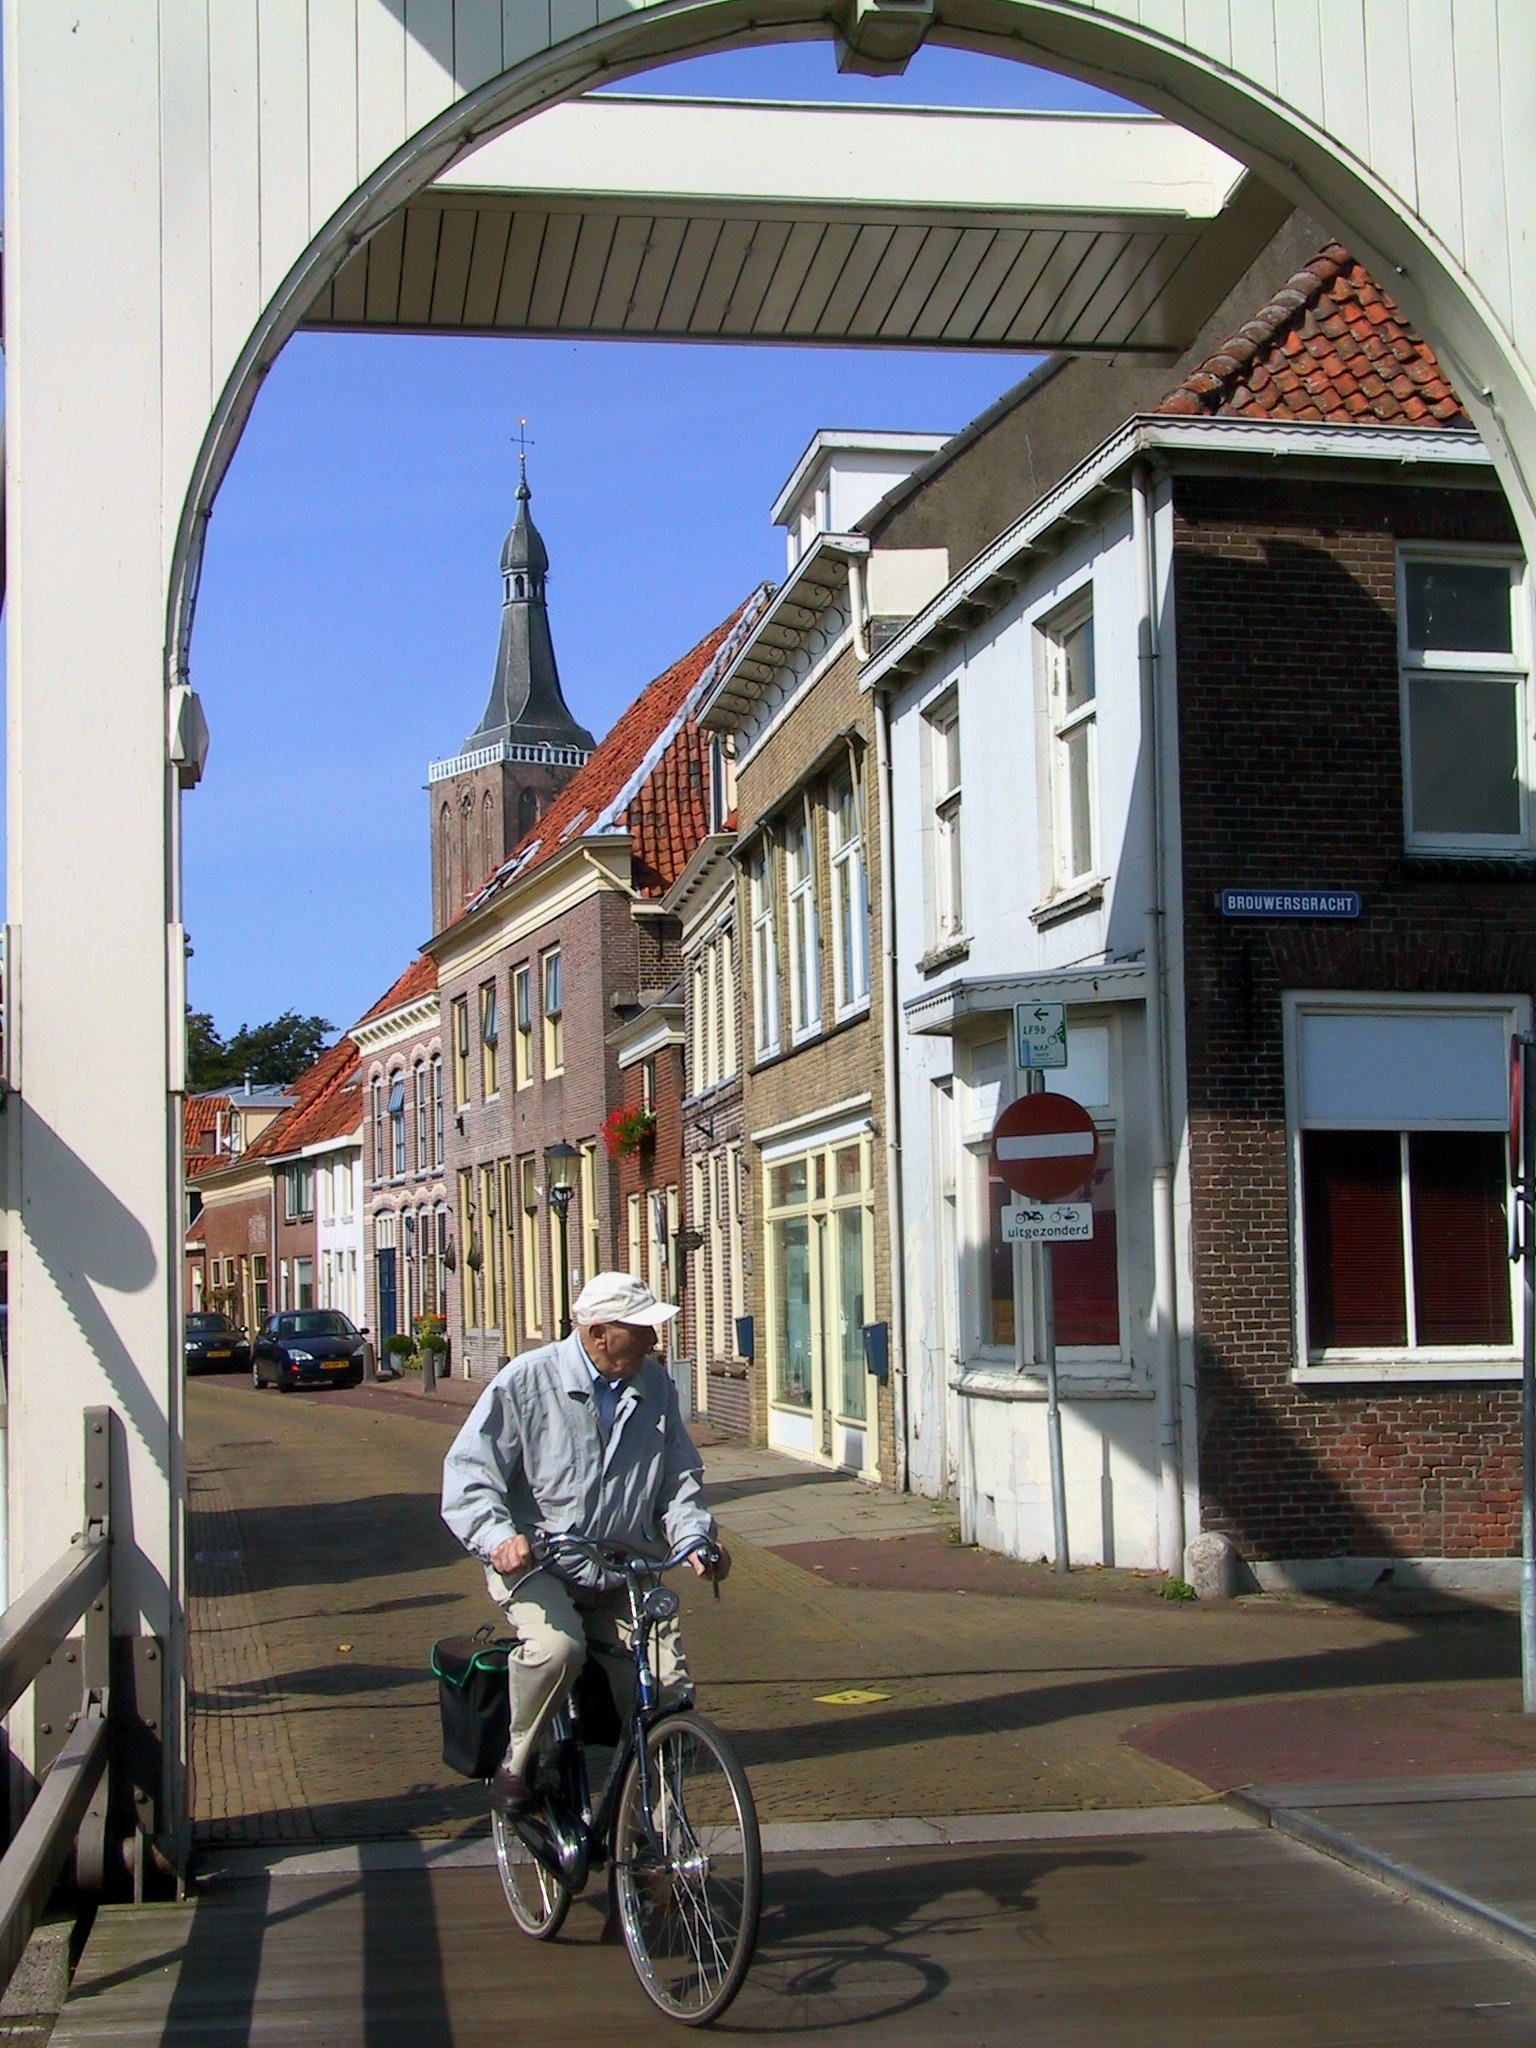
architecture, road, bridge, traffic, street, window, town, bicycle, city, cityscape, downtown, cyclist, transport, vehicle, facade, tourism, lane, street scene, cycling, netherlands, infrastructure, neighbourhood, hanseatic city, overijssel, church tower, urban area, man on bike, man with hat, hasselt, residential area, human settlement